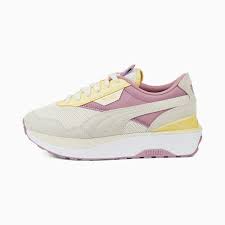
Label: Sneaker